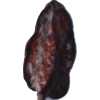
Label: carambola